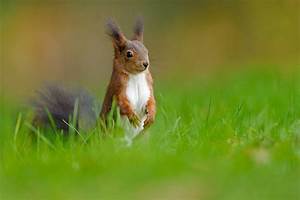
Label: scoiattolo